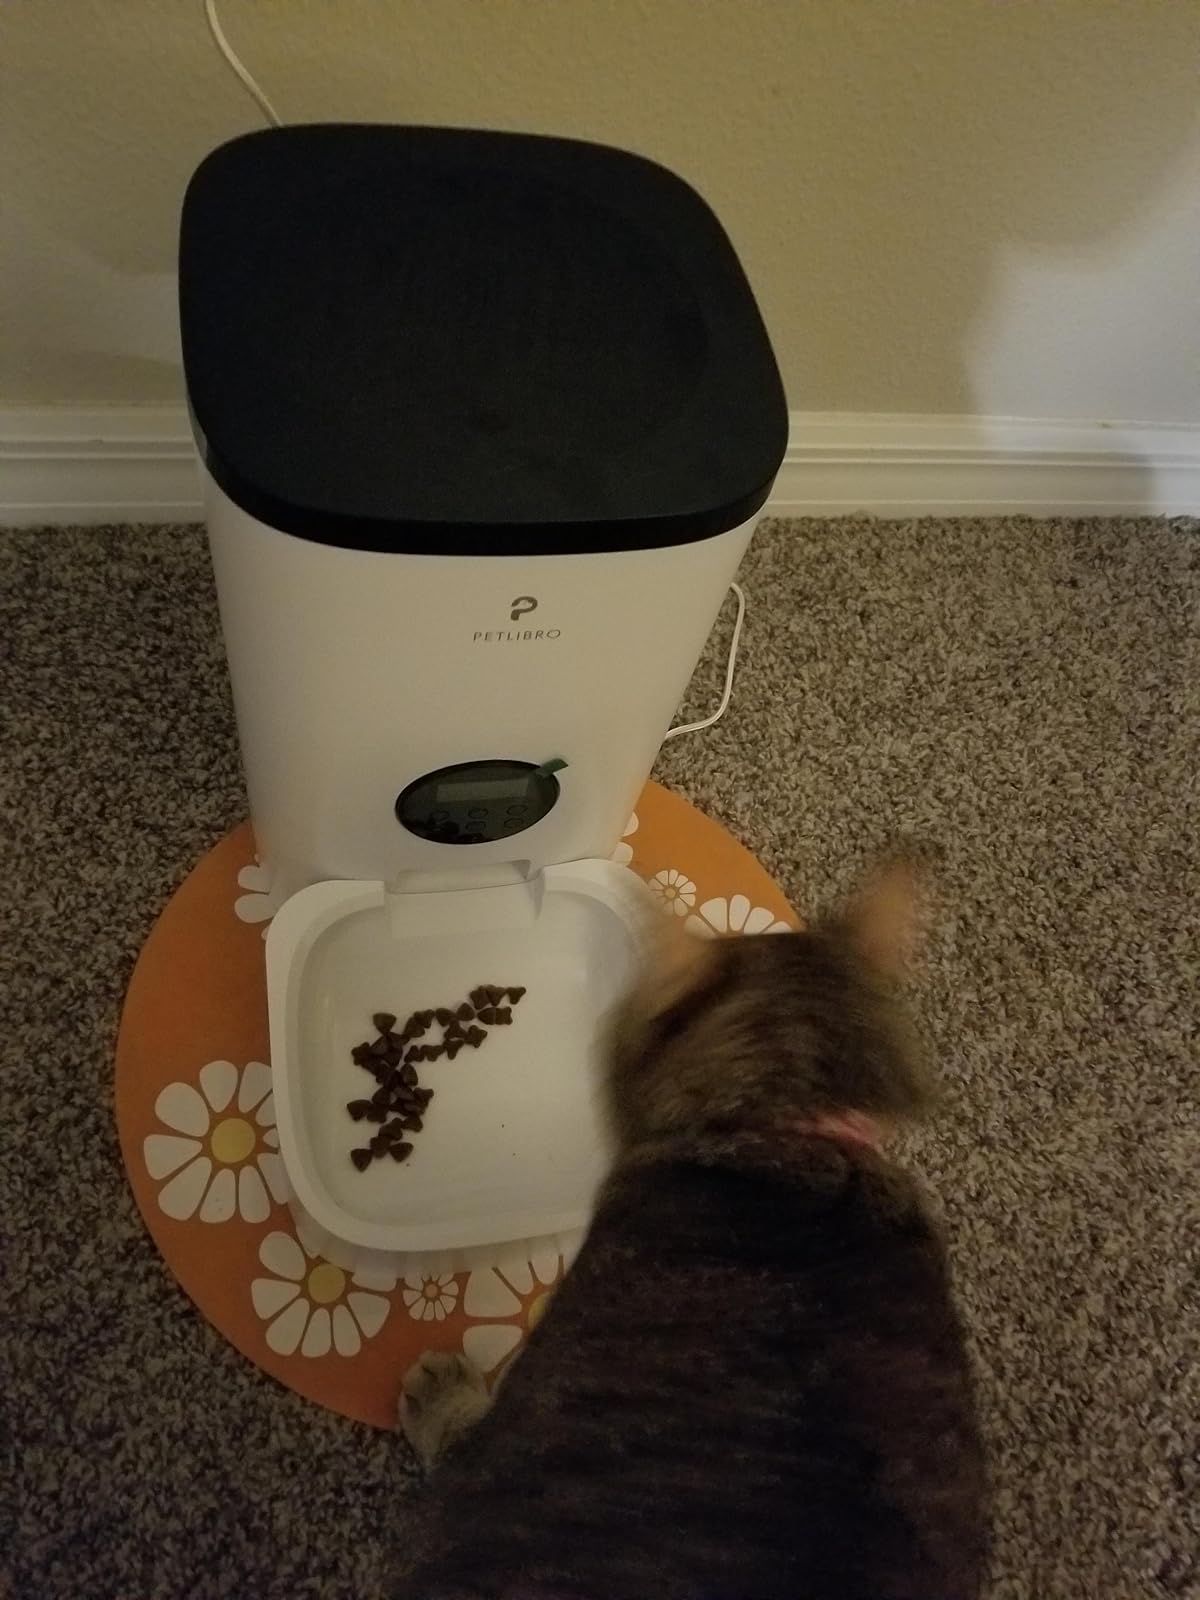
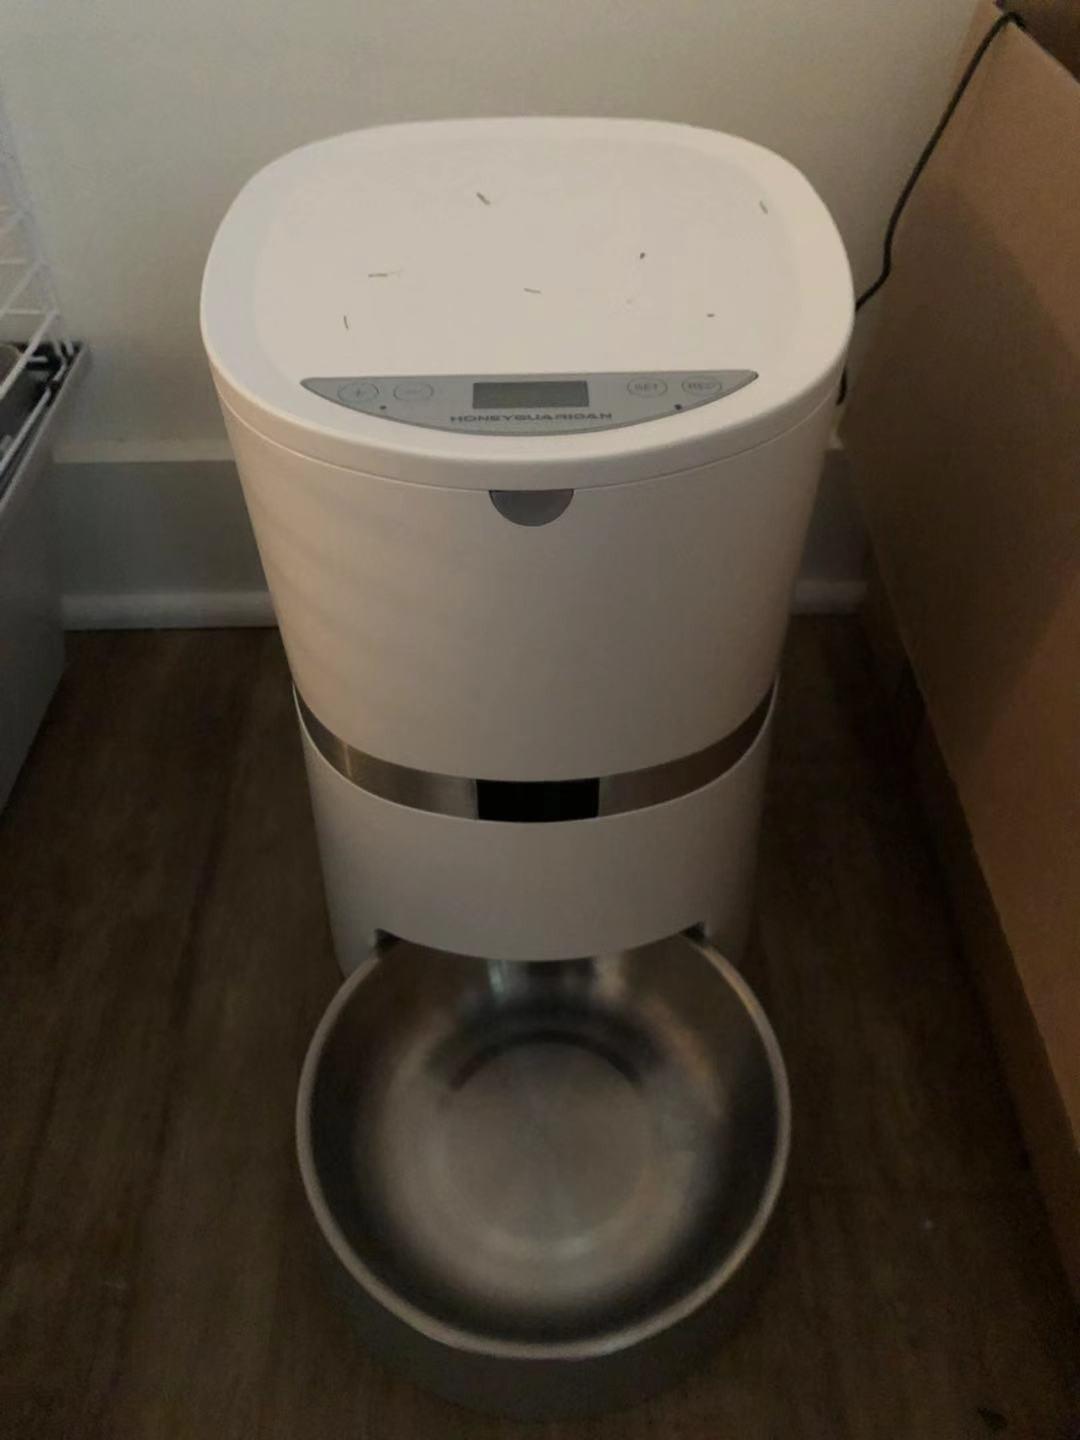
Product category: items_feeder
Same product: no